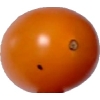
Label: tomato_cherry_orange